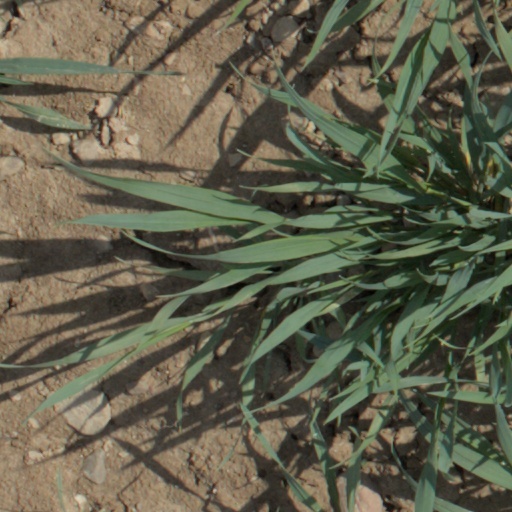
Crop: wheat